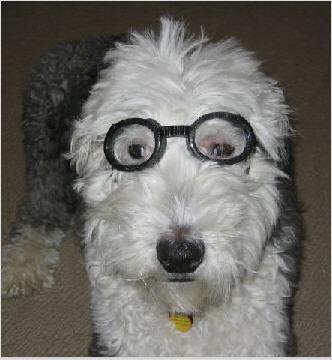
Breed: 257-n000108-Old_English_sheepdog